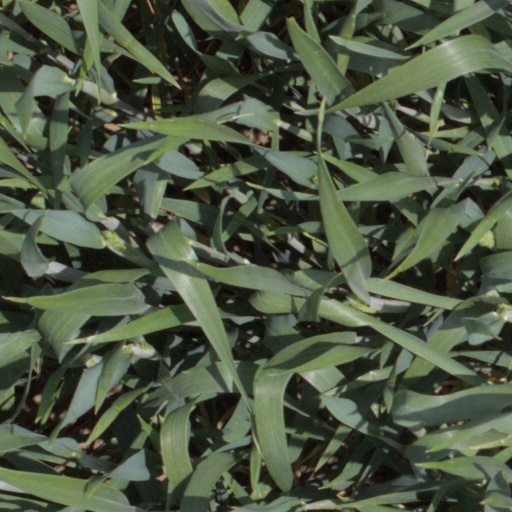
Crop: wheat